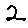
Label: 2